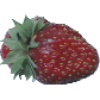
Label: Strawberry Wedge 1